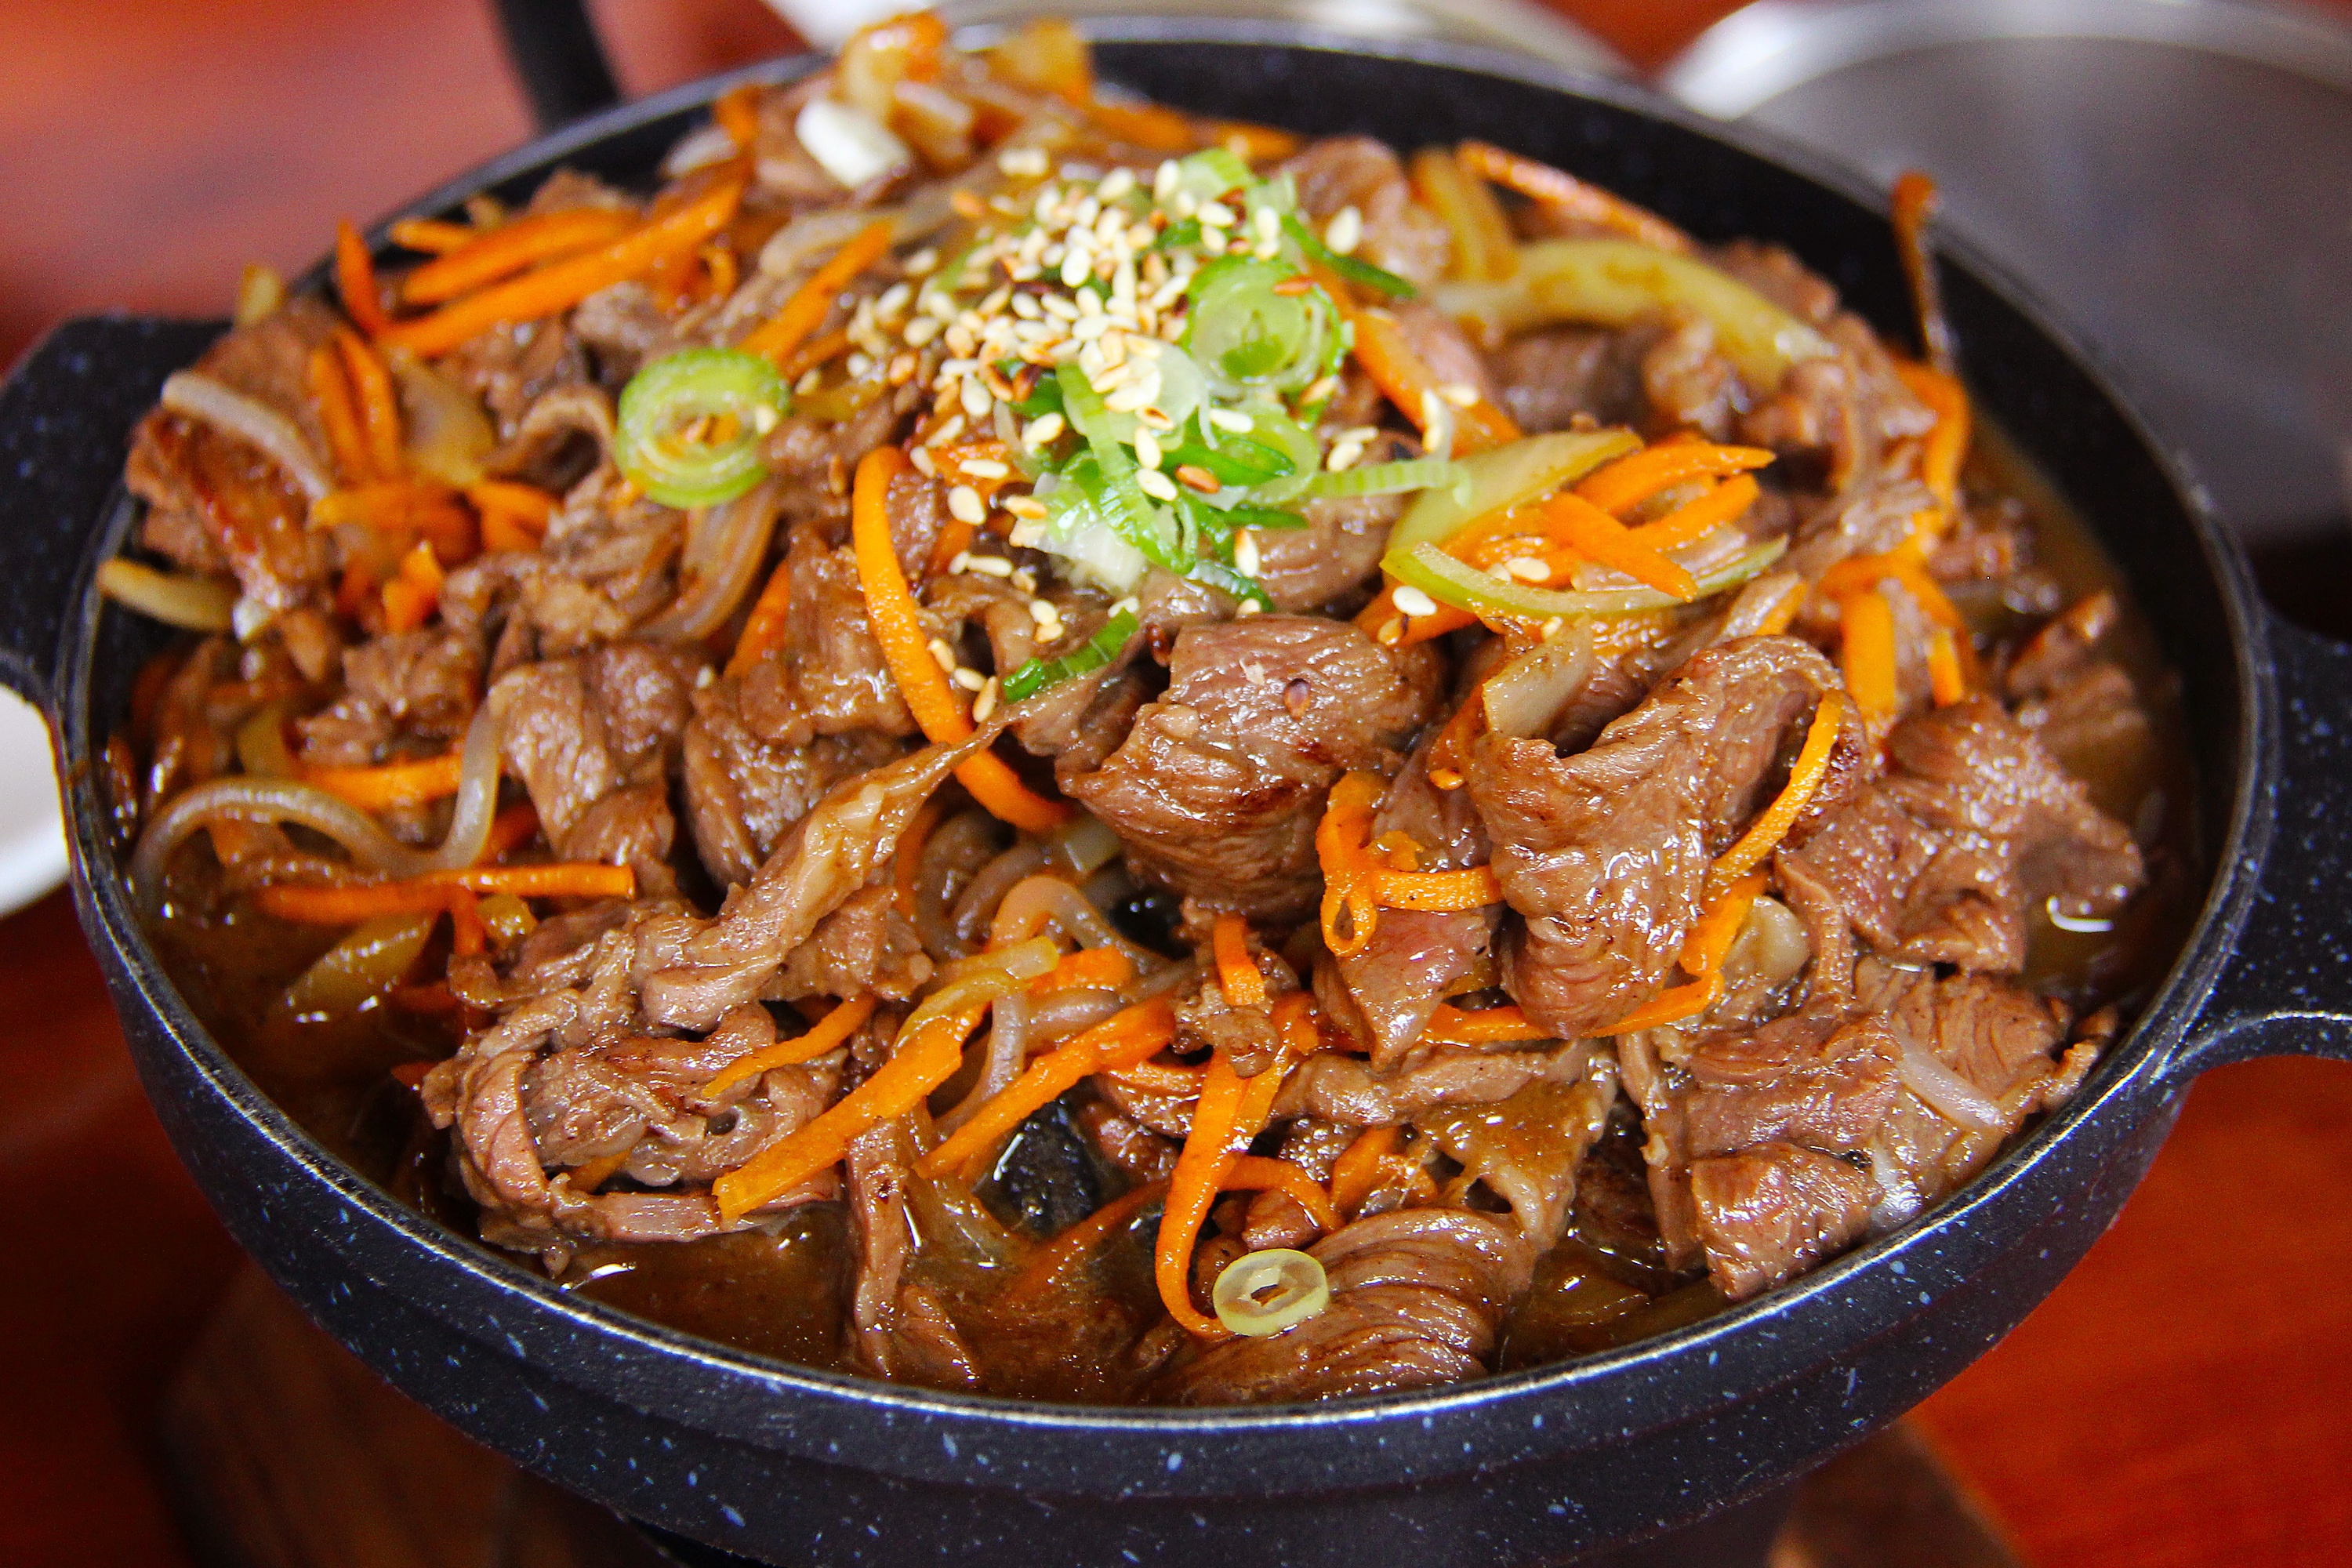
dish, food, cuisine, meat, ingredient, bulgogi, Bosintang, produce, Jeongol, Ants climbing a tree, chinese food, dak galbi, gamjatang, korean food, haejangguk, galbi, Gy don